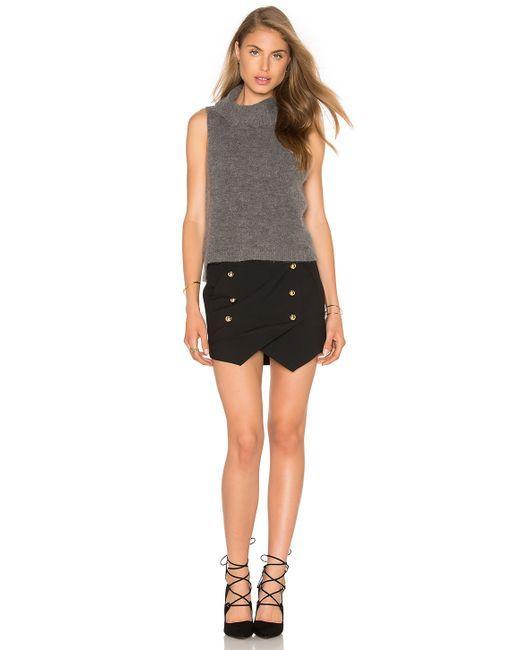
Ärmelloses graues Top mit Rundhalsausschnitt und schwarzen Shorts für Damen